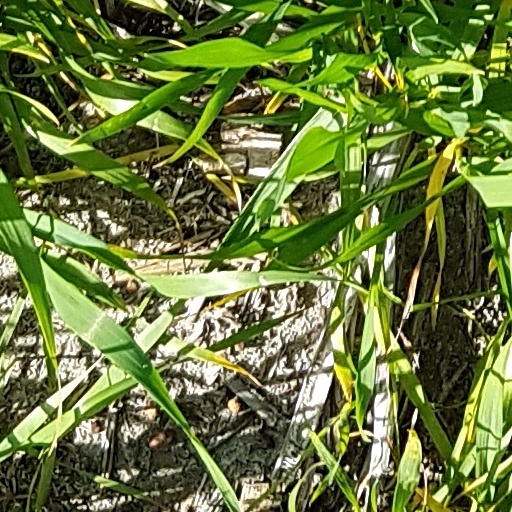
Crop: wheat